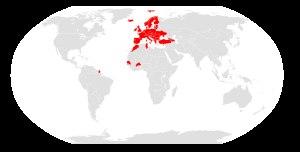
La Convention relative à la conservation de la vie sauvage et du milieu naturel de l'Europe, communément appelée Convention de Berne est une convention internationale, qui a pour but d'assurer la conservation de la vie sauvage et du milieu naturel de l'Europe par une coopération entre les États. Elle a été signée le 19 septembre 1979 à Berne en Suisse et est entrée en vigueur le 1ᵉʳ juin 1982.